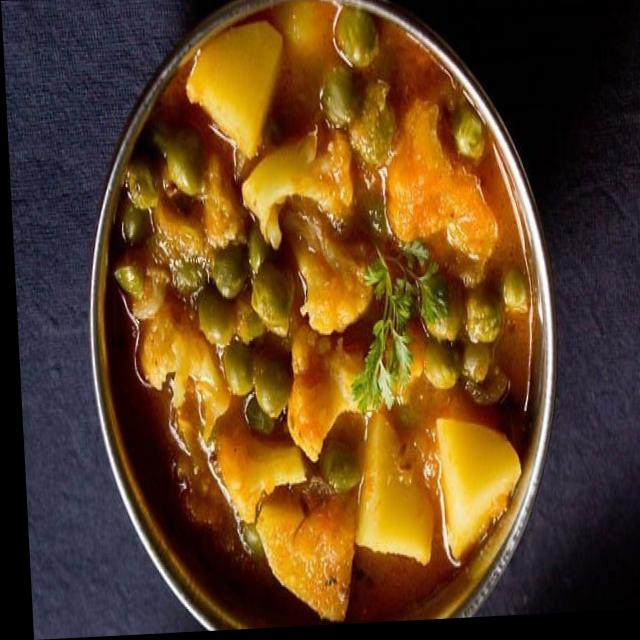
Dish: aloo_gobi